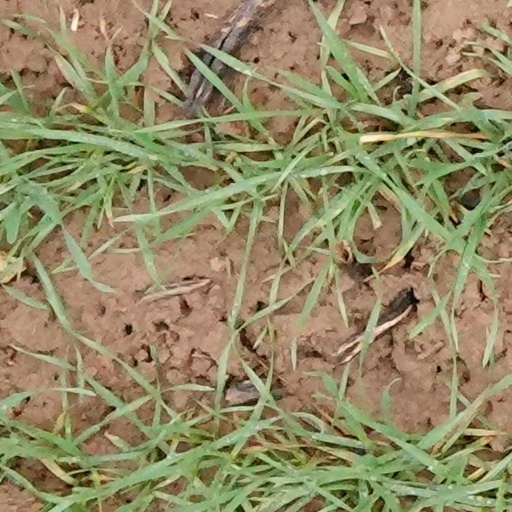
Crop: wheat